Sichuan Basin

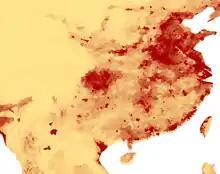
The densely populated Sichuan Basin (centre) stands out relative to the more sparsely populated surrounding mountainous regions

While population growth stagnated during the Great Leap Forward, it has since recovered. Today, the basin has a population of approximately 100 million. Administratively, the entire basin was part of Sichuan province until Chongqing was separated into a provincial-level municipality in 1997. In addition to Chengdu and Chongqing, significant cities found within the Sichuan Basin include Guangyuan, Mianyang, Deyang, Nanchong, Guang'an, Dazhou, Ya'an, Meishan, Leshan, Ziyang, Suining, Neijiang, Zigong, Yibin, and Luzhou. The former cities of Fuling and Wanzhou are now considered districts within Chongqing, but maintain their status as separate urban centres along the Yangtze.